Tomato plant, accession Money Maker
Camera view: vertical (180 deg); turntable rotation: 120 degrees
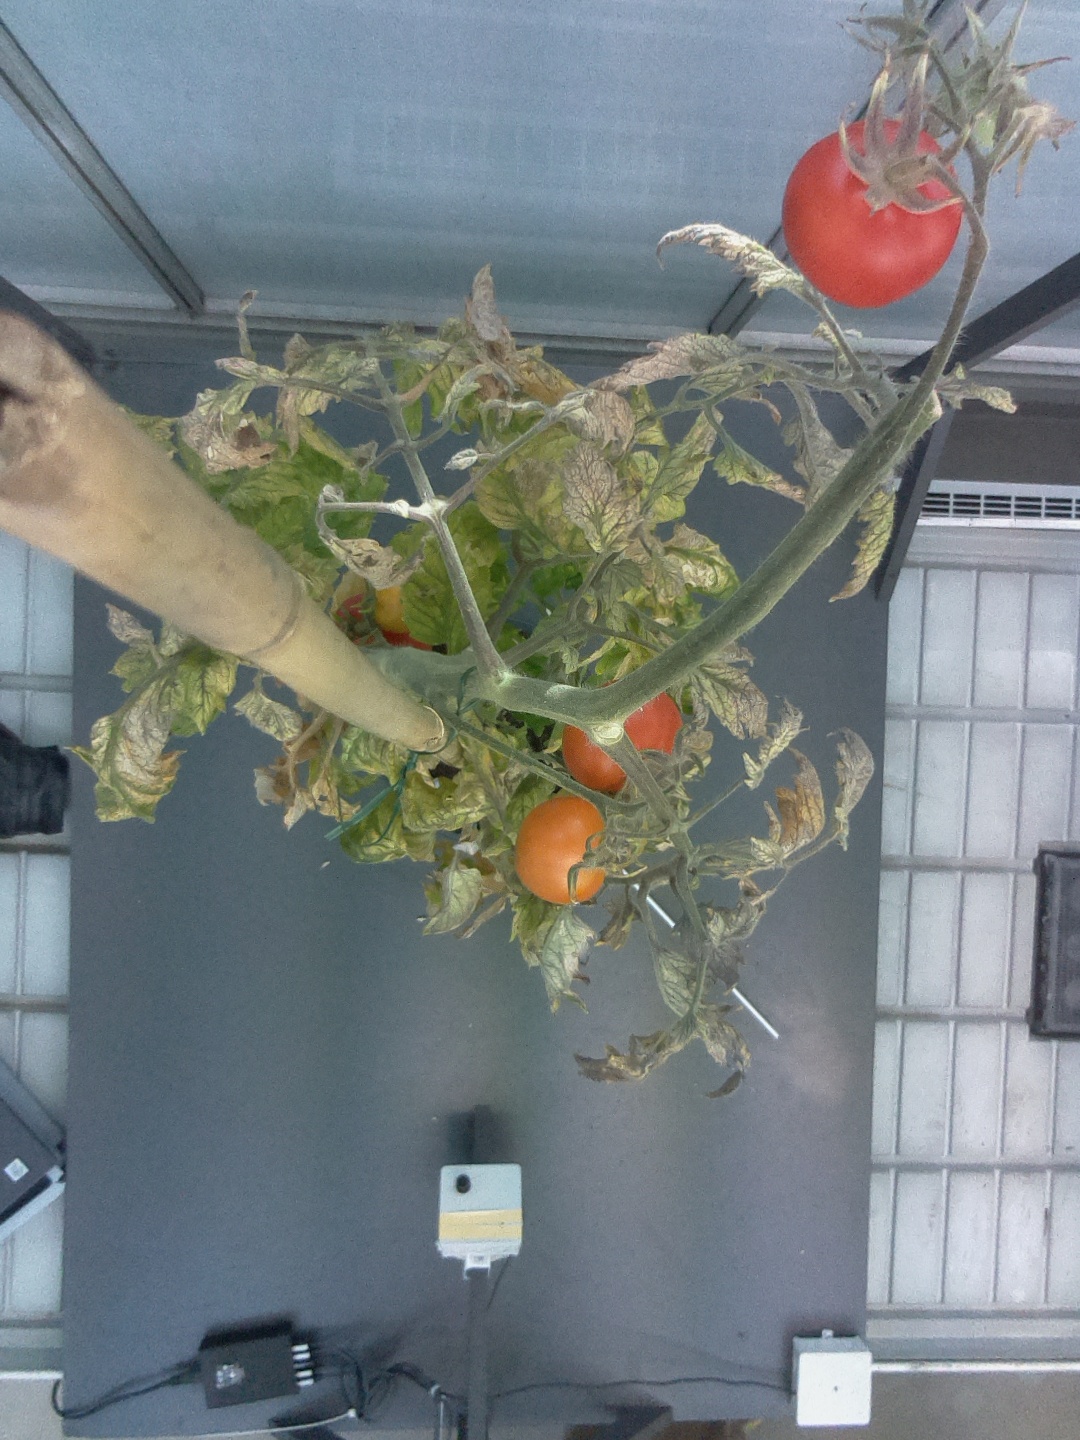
BBCH growth stage 88: 80%-90% of fruits show typical fully ripe color